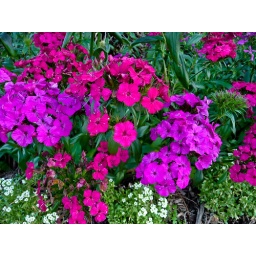
In a flower bed beside the sidewalk - seen on the way home from work